Suresh Kumar Routray

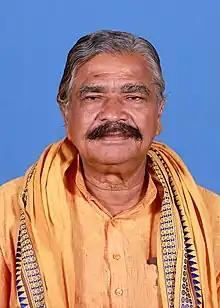

Suresh Kumar Routray (born 10 August 1945), also known as Sura Routray, is an Indian politician and a former Minister Of States (ind.) Excise (January 1996 - March 2000) , former Minister Of State, Sports & Youth Services (March 1995 - January 1996, February 1999- December 1999) also a former member of the Odisha Legislative Assembly, representing the Jatani Assembly constituency. He was first elected in the 1977 Odisha Legislative Assembly election, and was most recently elected as member of the Indian National Congress in the 2019 election.